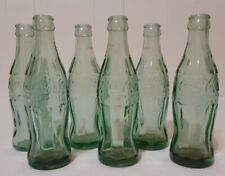
Waste category: glass